Sandbox (locomotive)

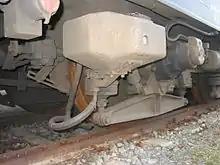
Sandbox and delivery pipe of a DB Class 103

A sandbox is a container on most locomotives, multiple units and trams that holds sand, which is dropped on the rail in front of the driving wheels in wet and slippery conditions and on steep grades to improve traction.